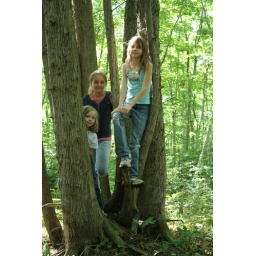
girls in trees